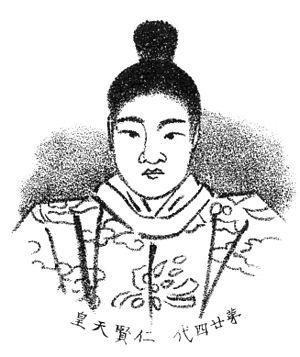
L'empereur Ninken, de son nom personnel Ōke ou Oyoke, était le vingt-quatrième empereur du Japon selon l'ordre traditionnel de succession. On situe son règne de 493 à 501, bien qu'on n'en connaisse pas les dates avec certitude. La tradition lui attribue cependant des dates de vie de 448 à 498 et situe son règne à partir de 488.